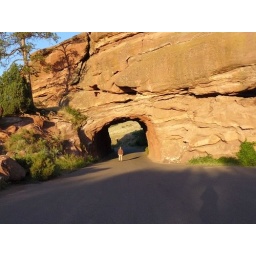
tunnel in red rock